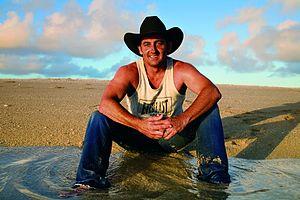
"L'Australie a une longue tradition de musique country et la Musique country australienne s'est développée selon un schéma différent de celui des États-Unis, car influencée par les ballades folkloriques celtiques et la tradition des ballades ""Bush"" des poètes australiens.
Lee Kernaghan OAM, est un chanteur de musique country australien.